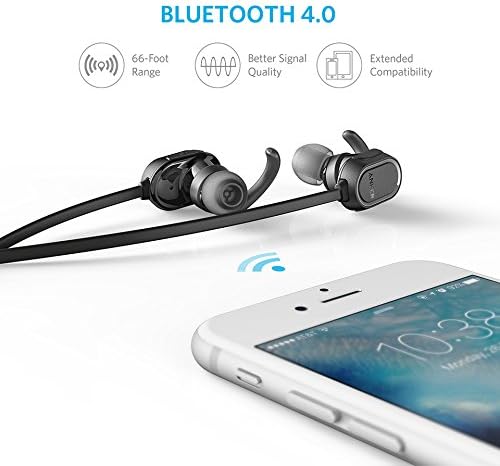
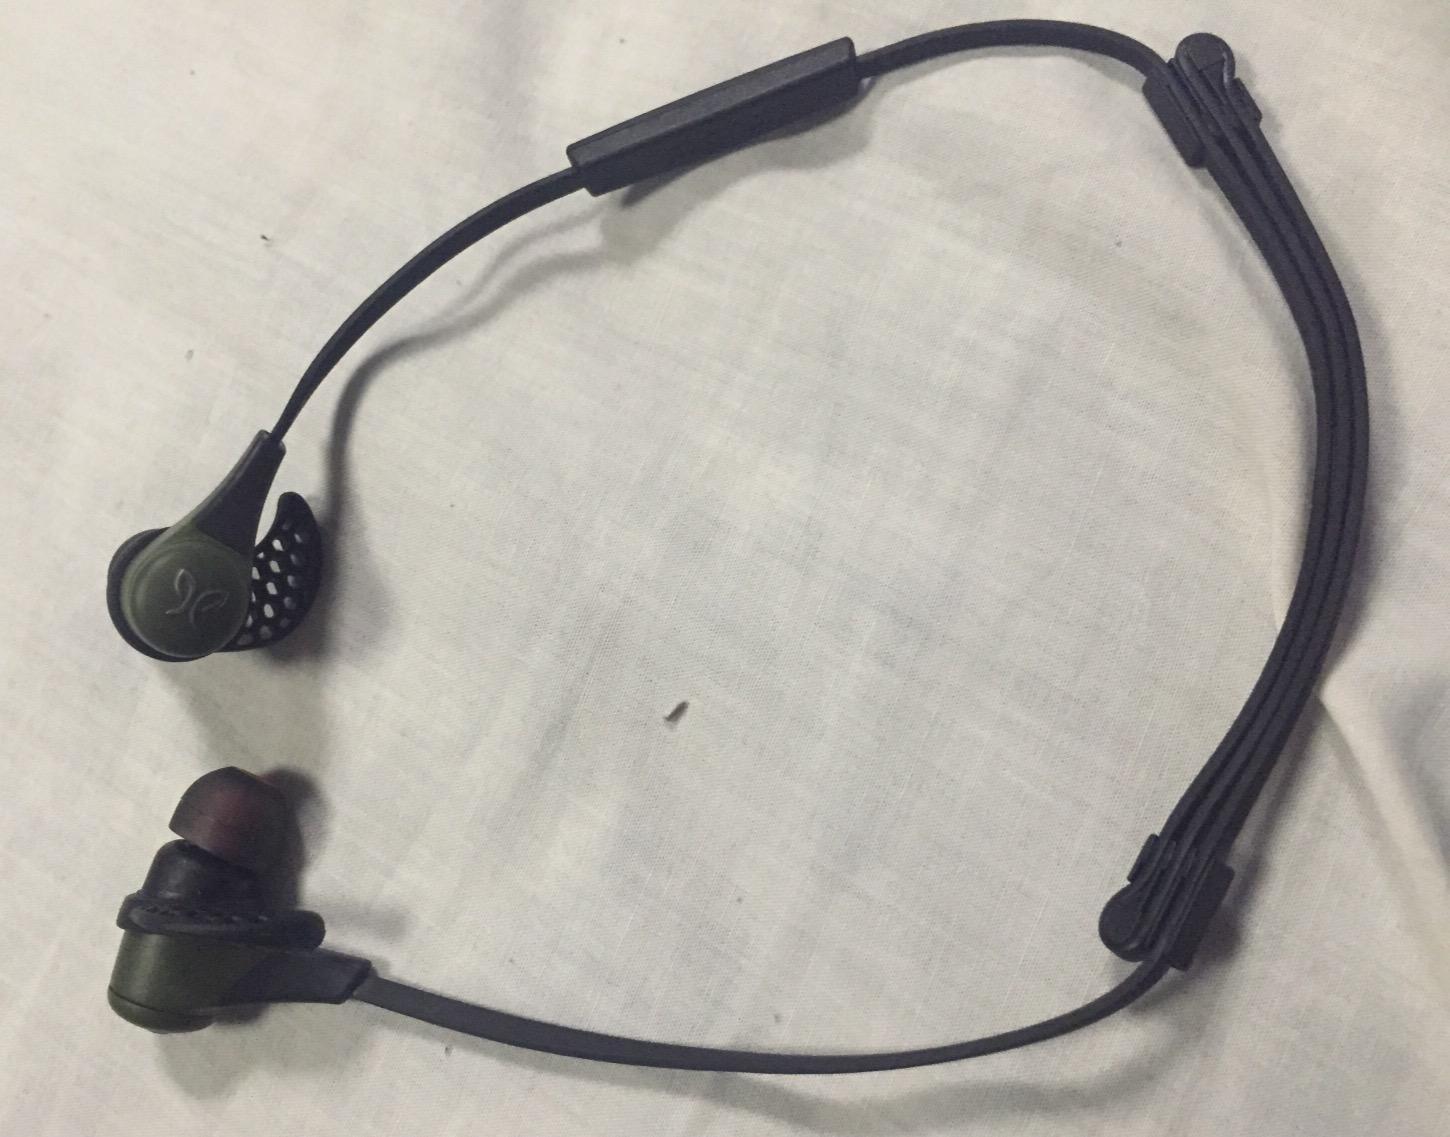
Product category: headphones
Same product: no